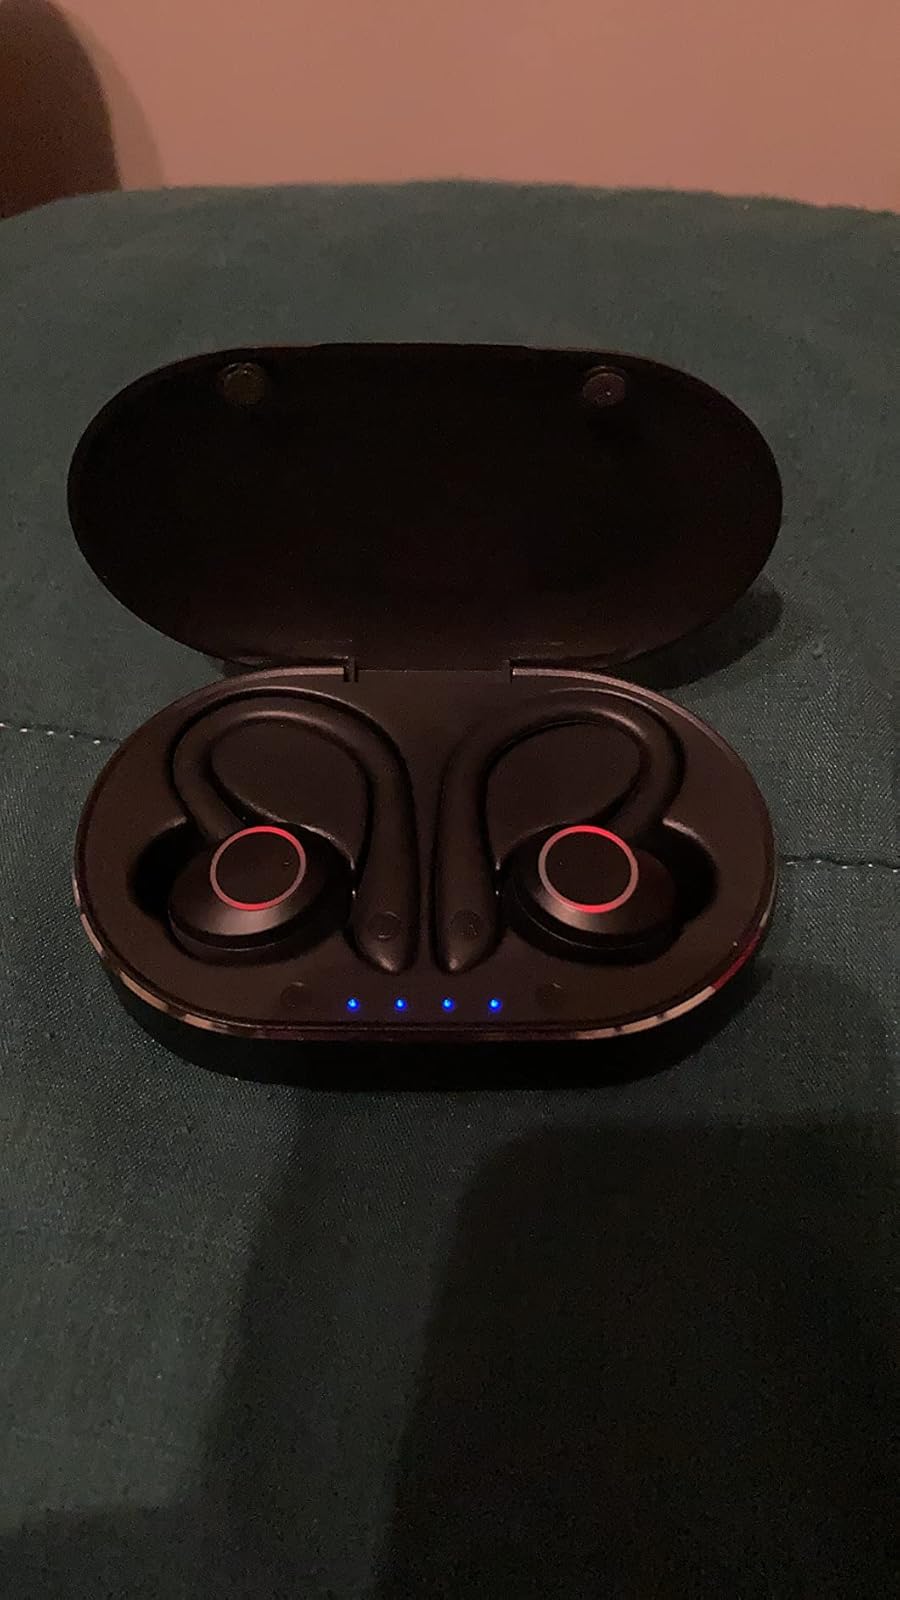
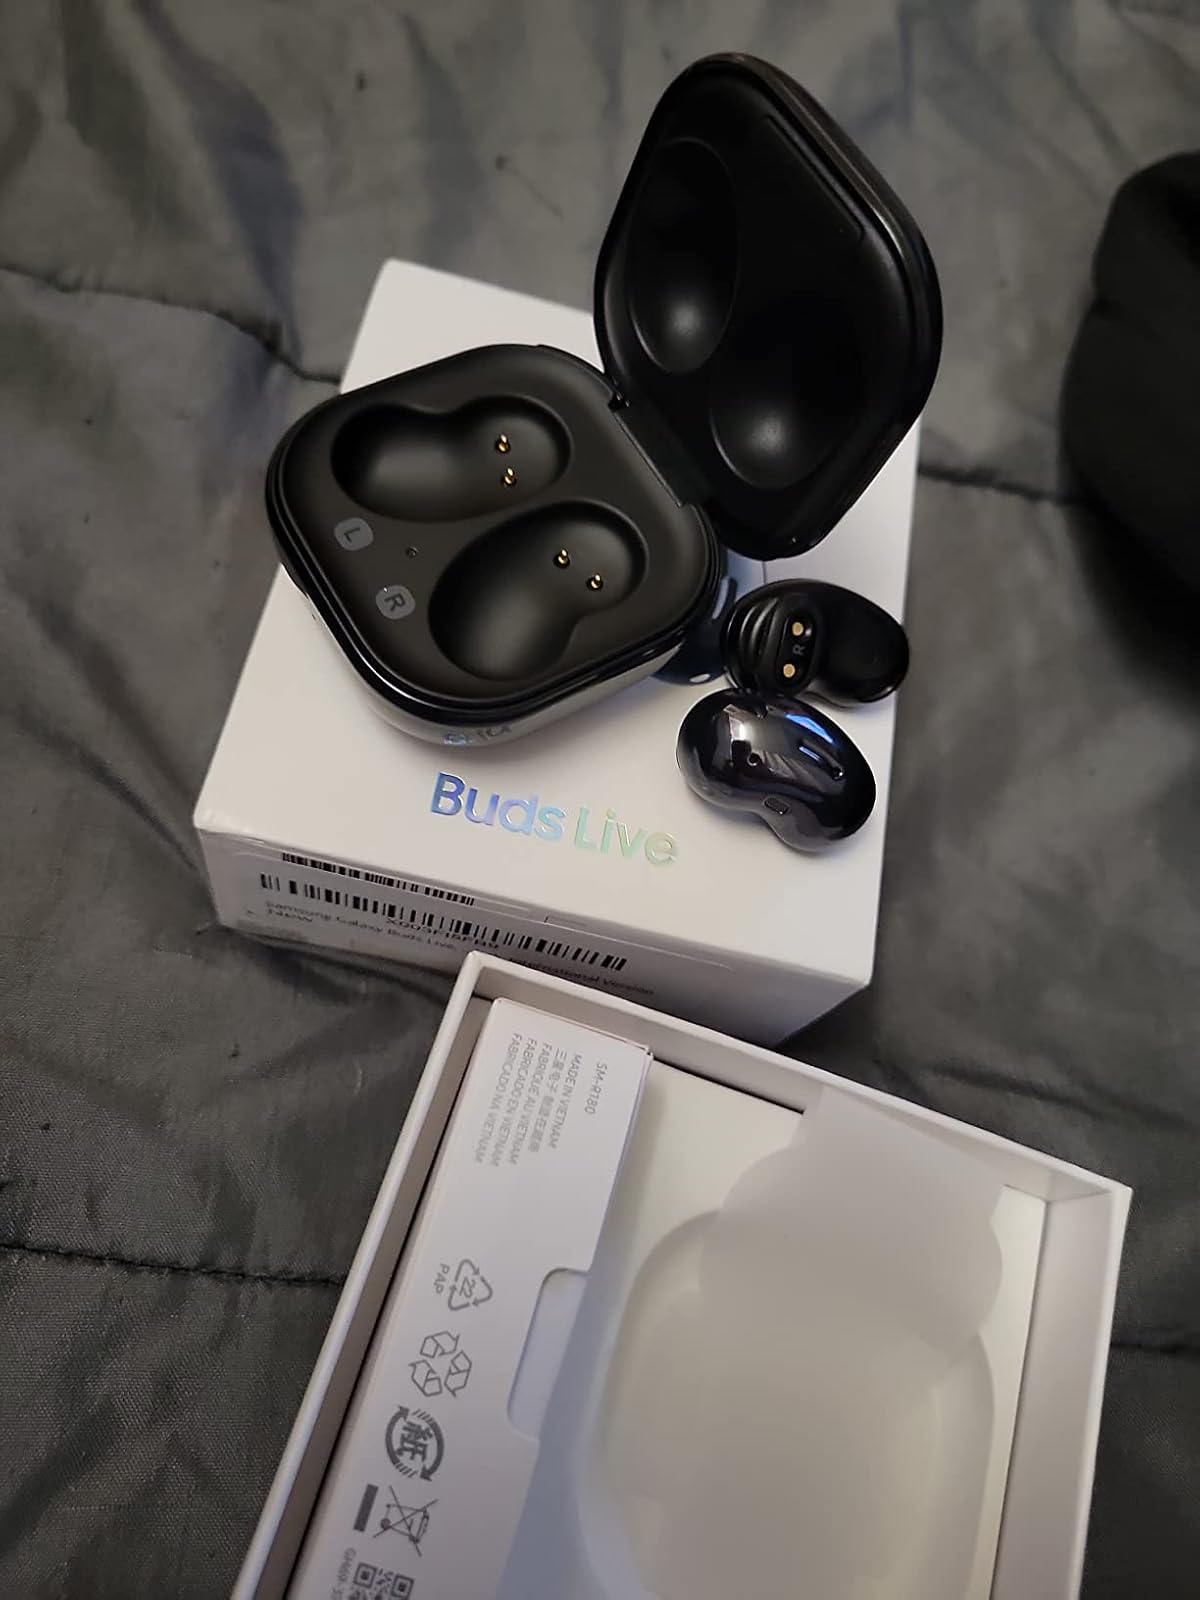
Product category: earbuds
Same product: no